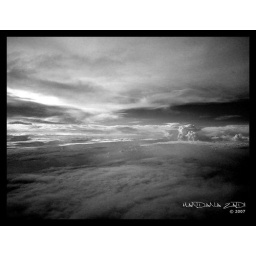
Looking at the clouds while you are flying in the sky one feels the greatness of God and its universe.